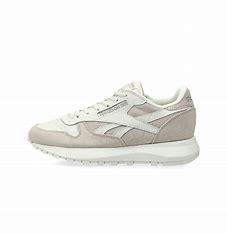
Brand: Reebok
Model: Cl Lthr